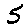
Label: 5